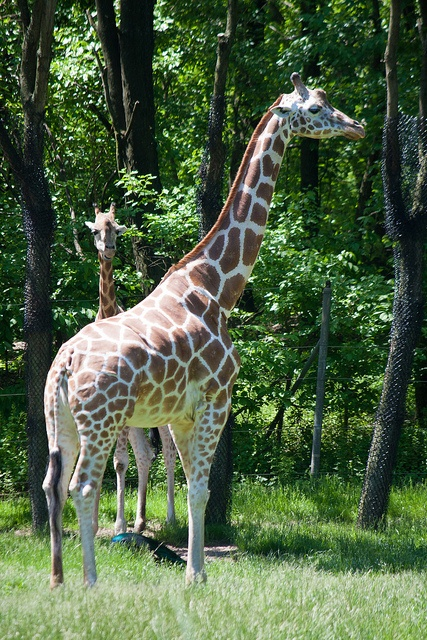
A giraffe standing next to another giraffe on a green field.
A giraffe standing in the middle of a forest.
Giraffes standing in tall grass next to forest.
Two giraffes standing out near some shady trees.
a giraffe standing in a grass filled forest with another giraffe